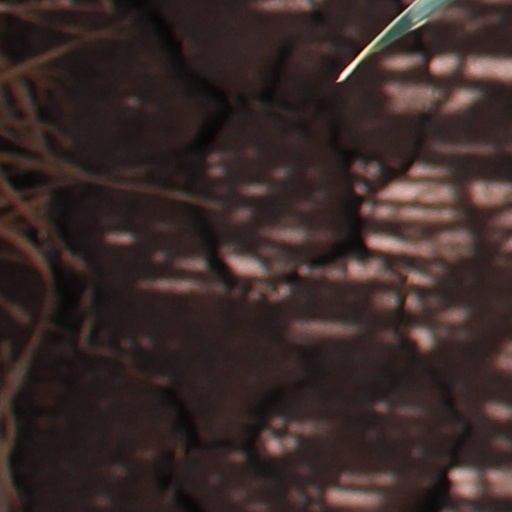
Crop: wheat